Jean-Jacques Rousseau (director)

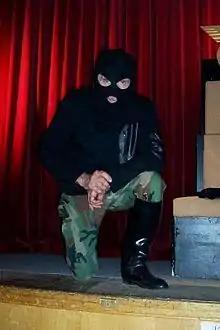
Jean-Jacques Rousseau, Belgian absurdist film director

Jean-Jacques Rousseau (December 16, 1946 – November 5, 2014) was a Belgian absurdist independent film director. He was born in Souvret, Belgium (Courcelles) and died in Montigny-le-Tilleul. He shot his films with very small budgets (€2000 to 2500 per film) and used unknown or non-professional actors. He called himself "the director of the absurd" and always fiercely protected his anonymity by masking his face during his public appearances. He shot over 50 films making him one of Belgium's most prolific film directors.